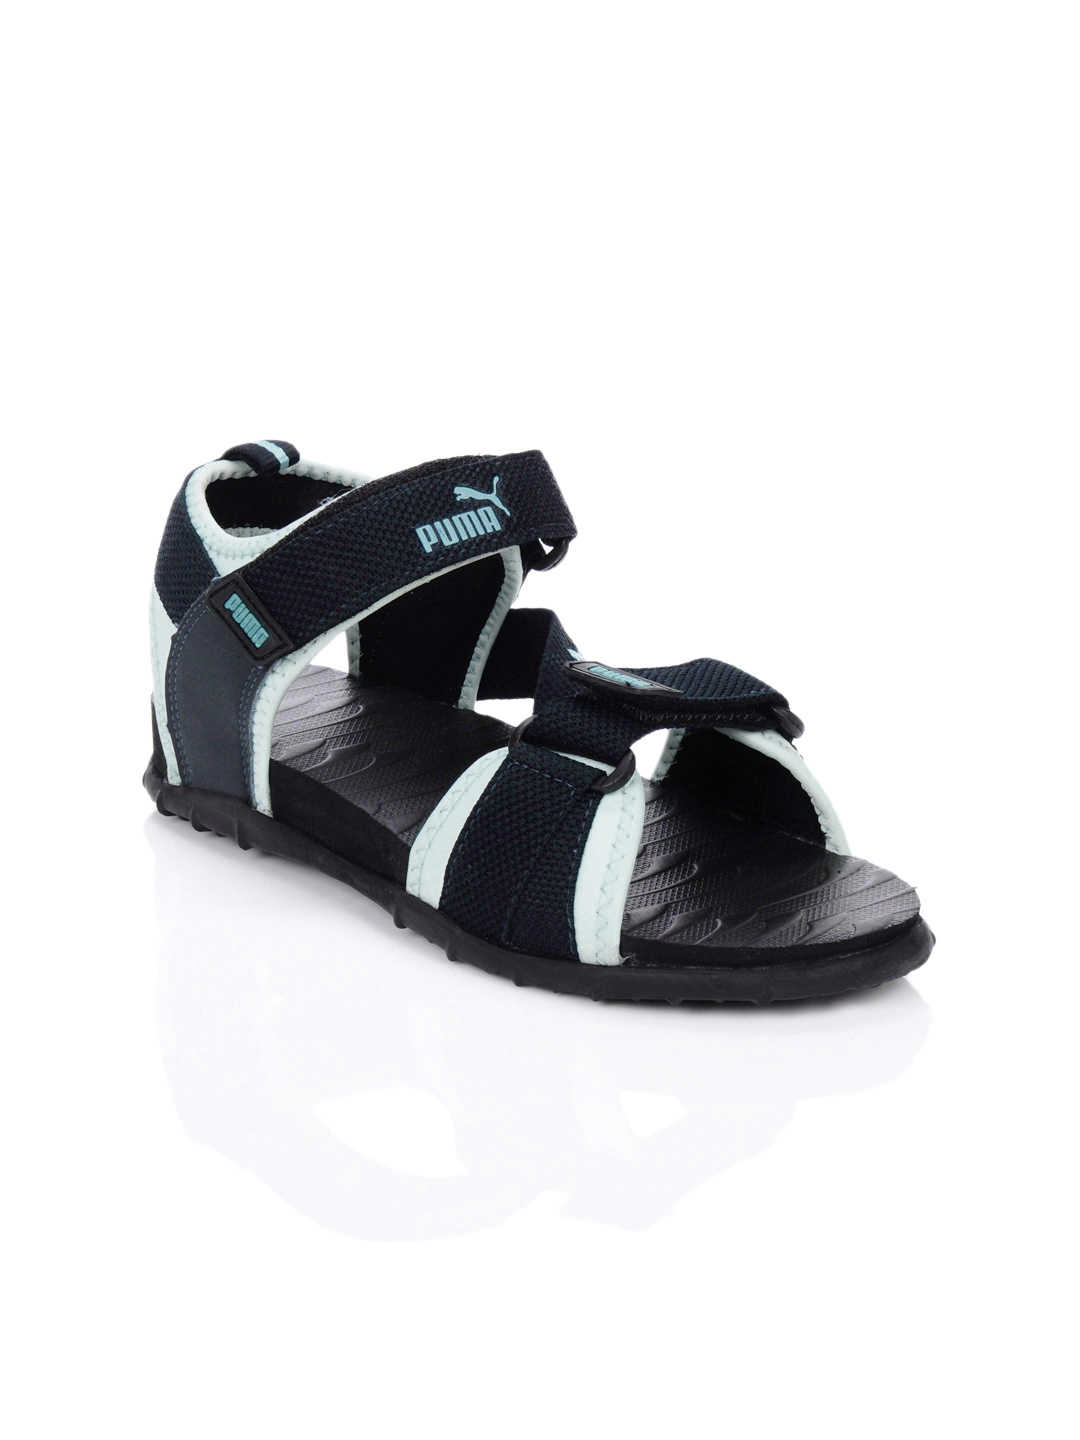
Puma Women Roque Navy Blue Sandals
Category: Footwear / Sandal / Sports Sandals
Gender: Women
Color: Navy Blue
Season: Summer 2012
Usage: Casual